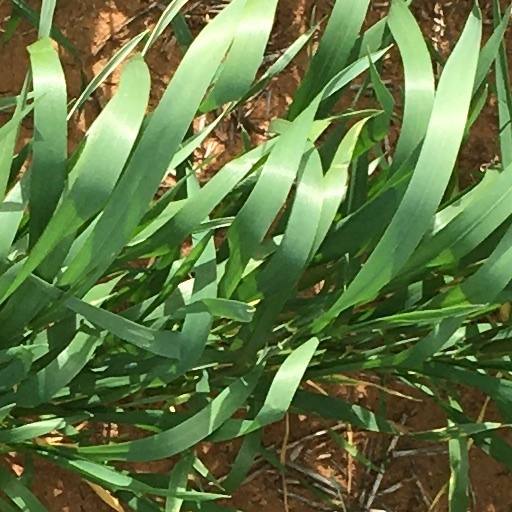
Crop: wheat